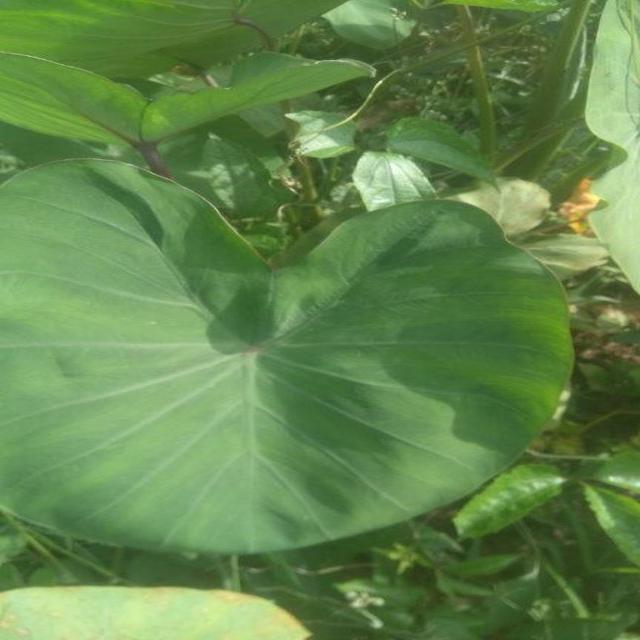
Label: Healthy